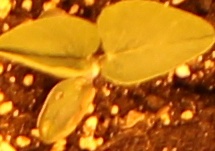
Label: Soybean